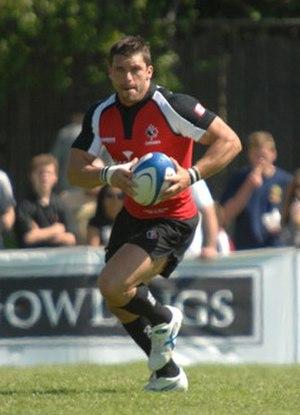
L'équipe du Canada de rugby à XV participe à la coupe du monde de rugby à XV 2011, sa septième participation en autant d'épreuves.
La poule A de la Coupe du monde de rugby à XV 2011, qui se dispute en Nouvelle-Zélande du 9 septembre au 3 octobre 2011, comprend cinq équipes dont les deux premières se qualifient pour les quarts de finale de la compétition. Conformément au tirage au sort effectué le 1ᵉʳ décembre 2008 à Londres, les équipes de la Nouvelle-Zélande, de la France, des Tonga, du Japon et du Canada composent ce groupe A. Le premier de ce groupe affronte ensuite le second de la Poule B et le deuxième de ce groupe le premier de la Poule B.